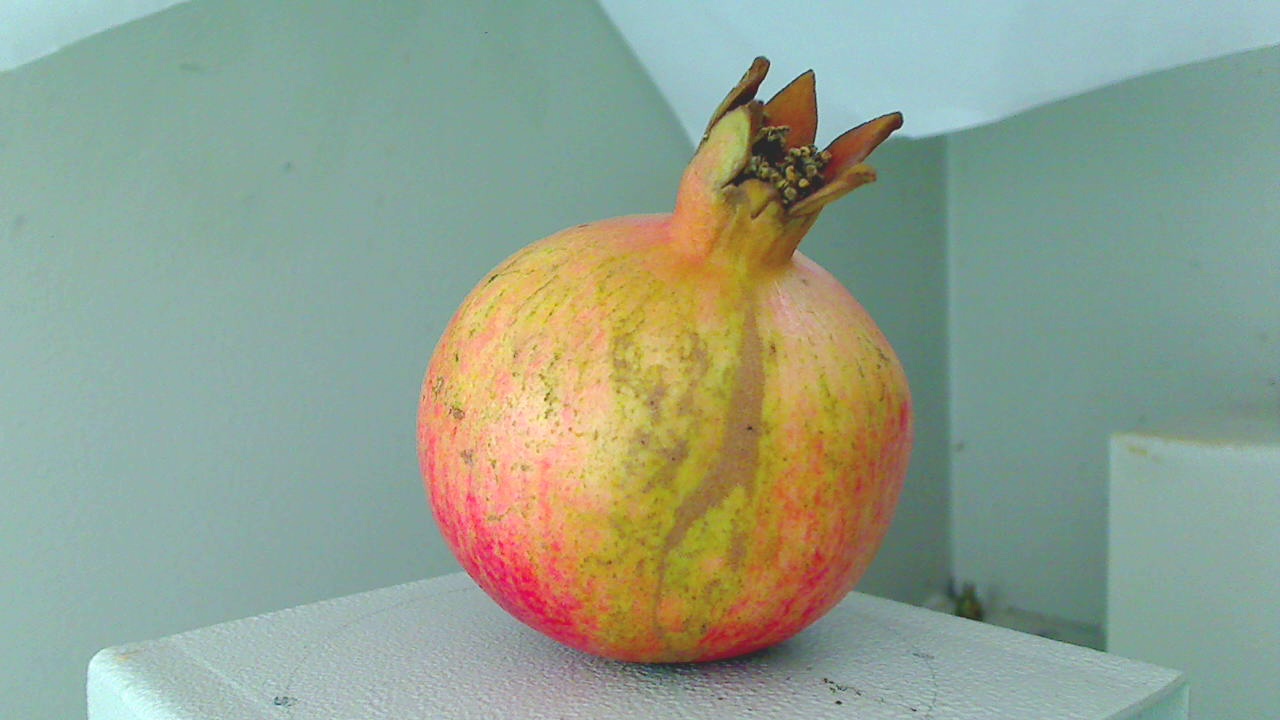
Grade: grade-3
Quality: quality-1